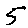
Label: 5